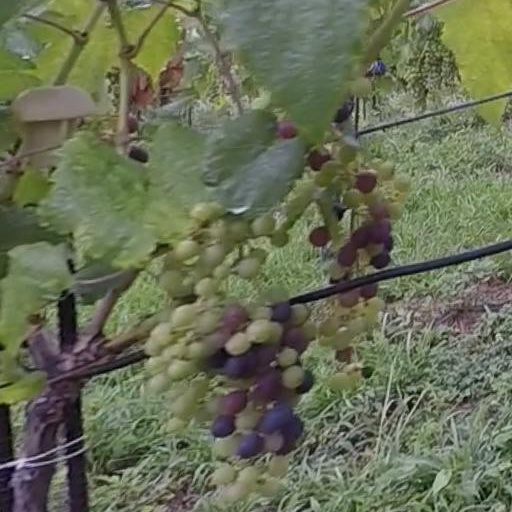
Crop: grape